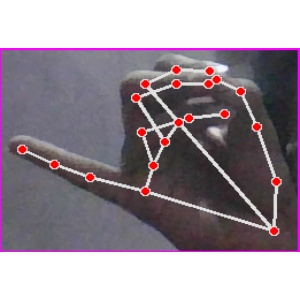
अक्षर: च